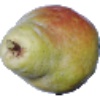
Label: Pear Williams 1